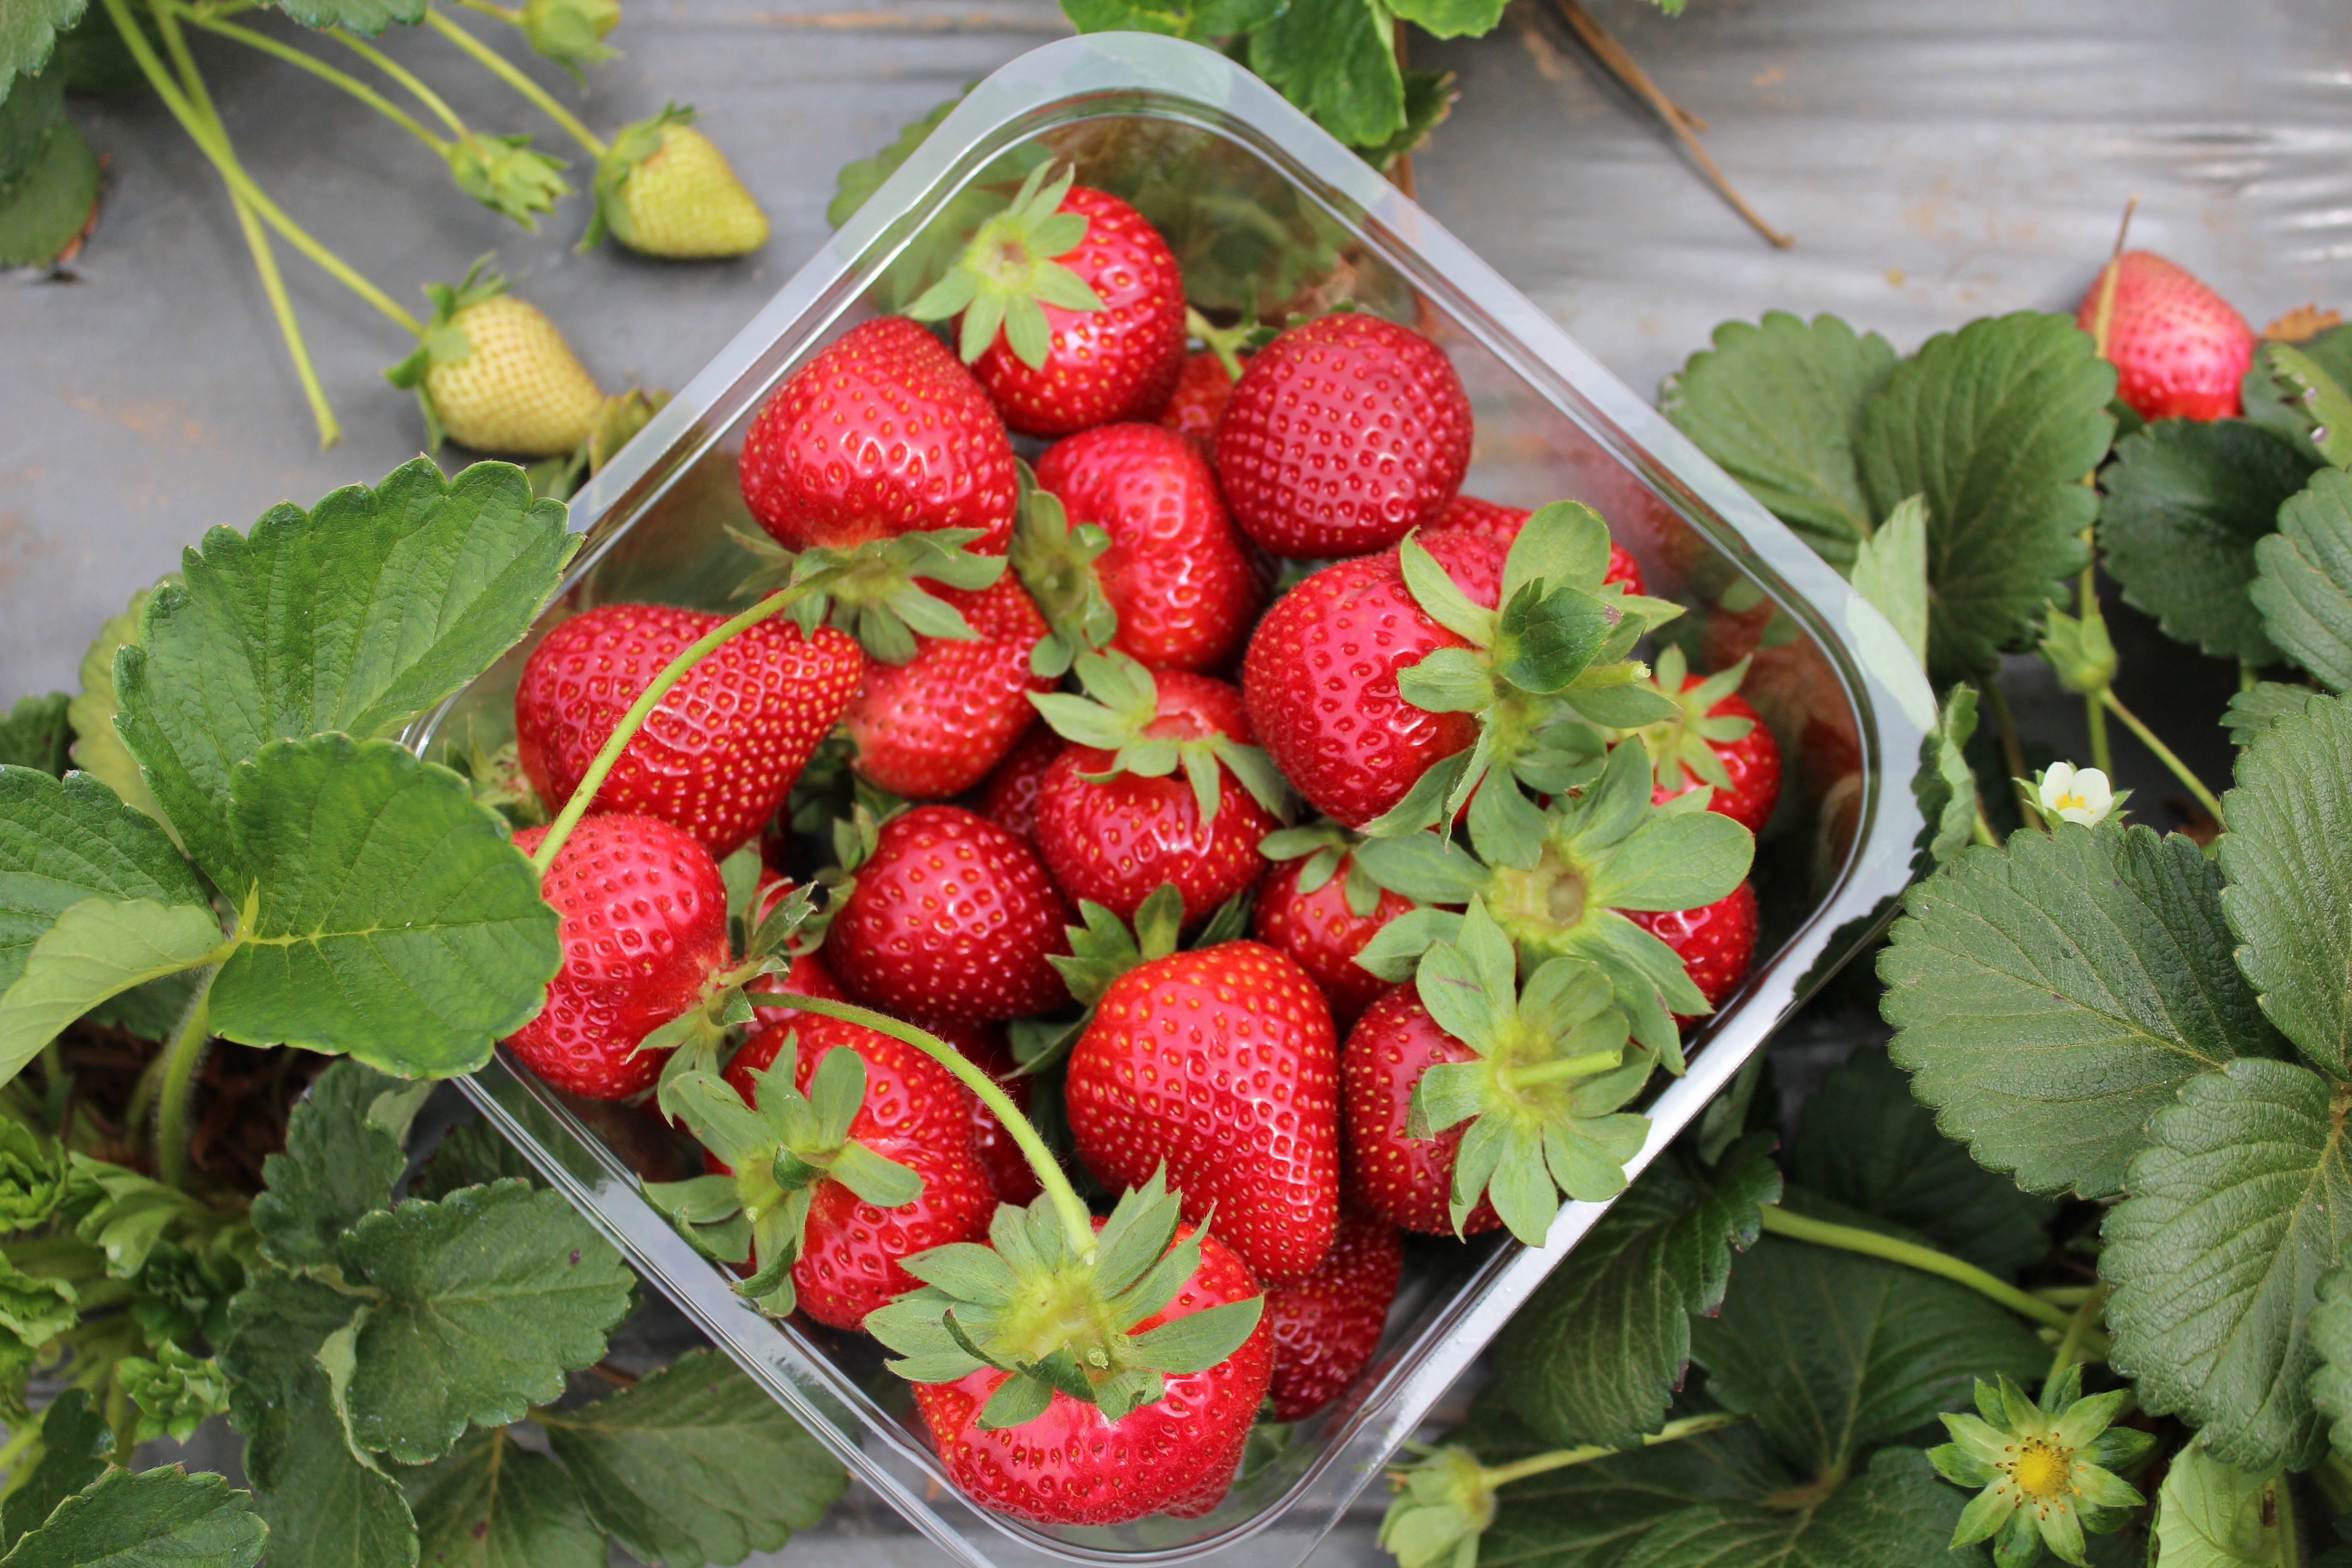
nature, outdoor, plant, field, farm, fruit, berry, sweet, flower, summer, ripe, food, green, red, farming, harvest, produce, color, natural, fresh, garden, juicy, healthy, strawberry, freshness, eating, gardening, bright, tasty, growing, strawberries, organic, picking, frutti di bosco